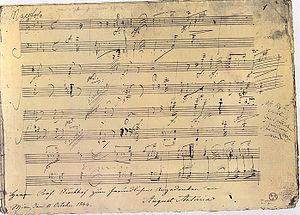
Première page autographe de la Sonate pour piano n° 32, opus 111, de Ludwig van Beethoven
La Sonate pour piano nᵒ 32 en ut mineur, opus 111, de Ludwig van Beethoven, a été composée entre 1820 et 1822, parallèlement à la Sonate pour piano nᵒ 31, opus 110, et à la Missa solemnis.